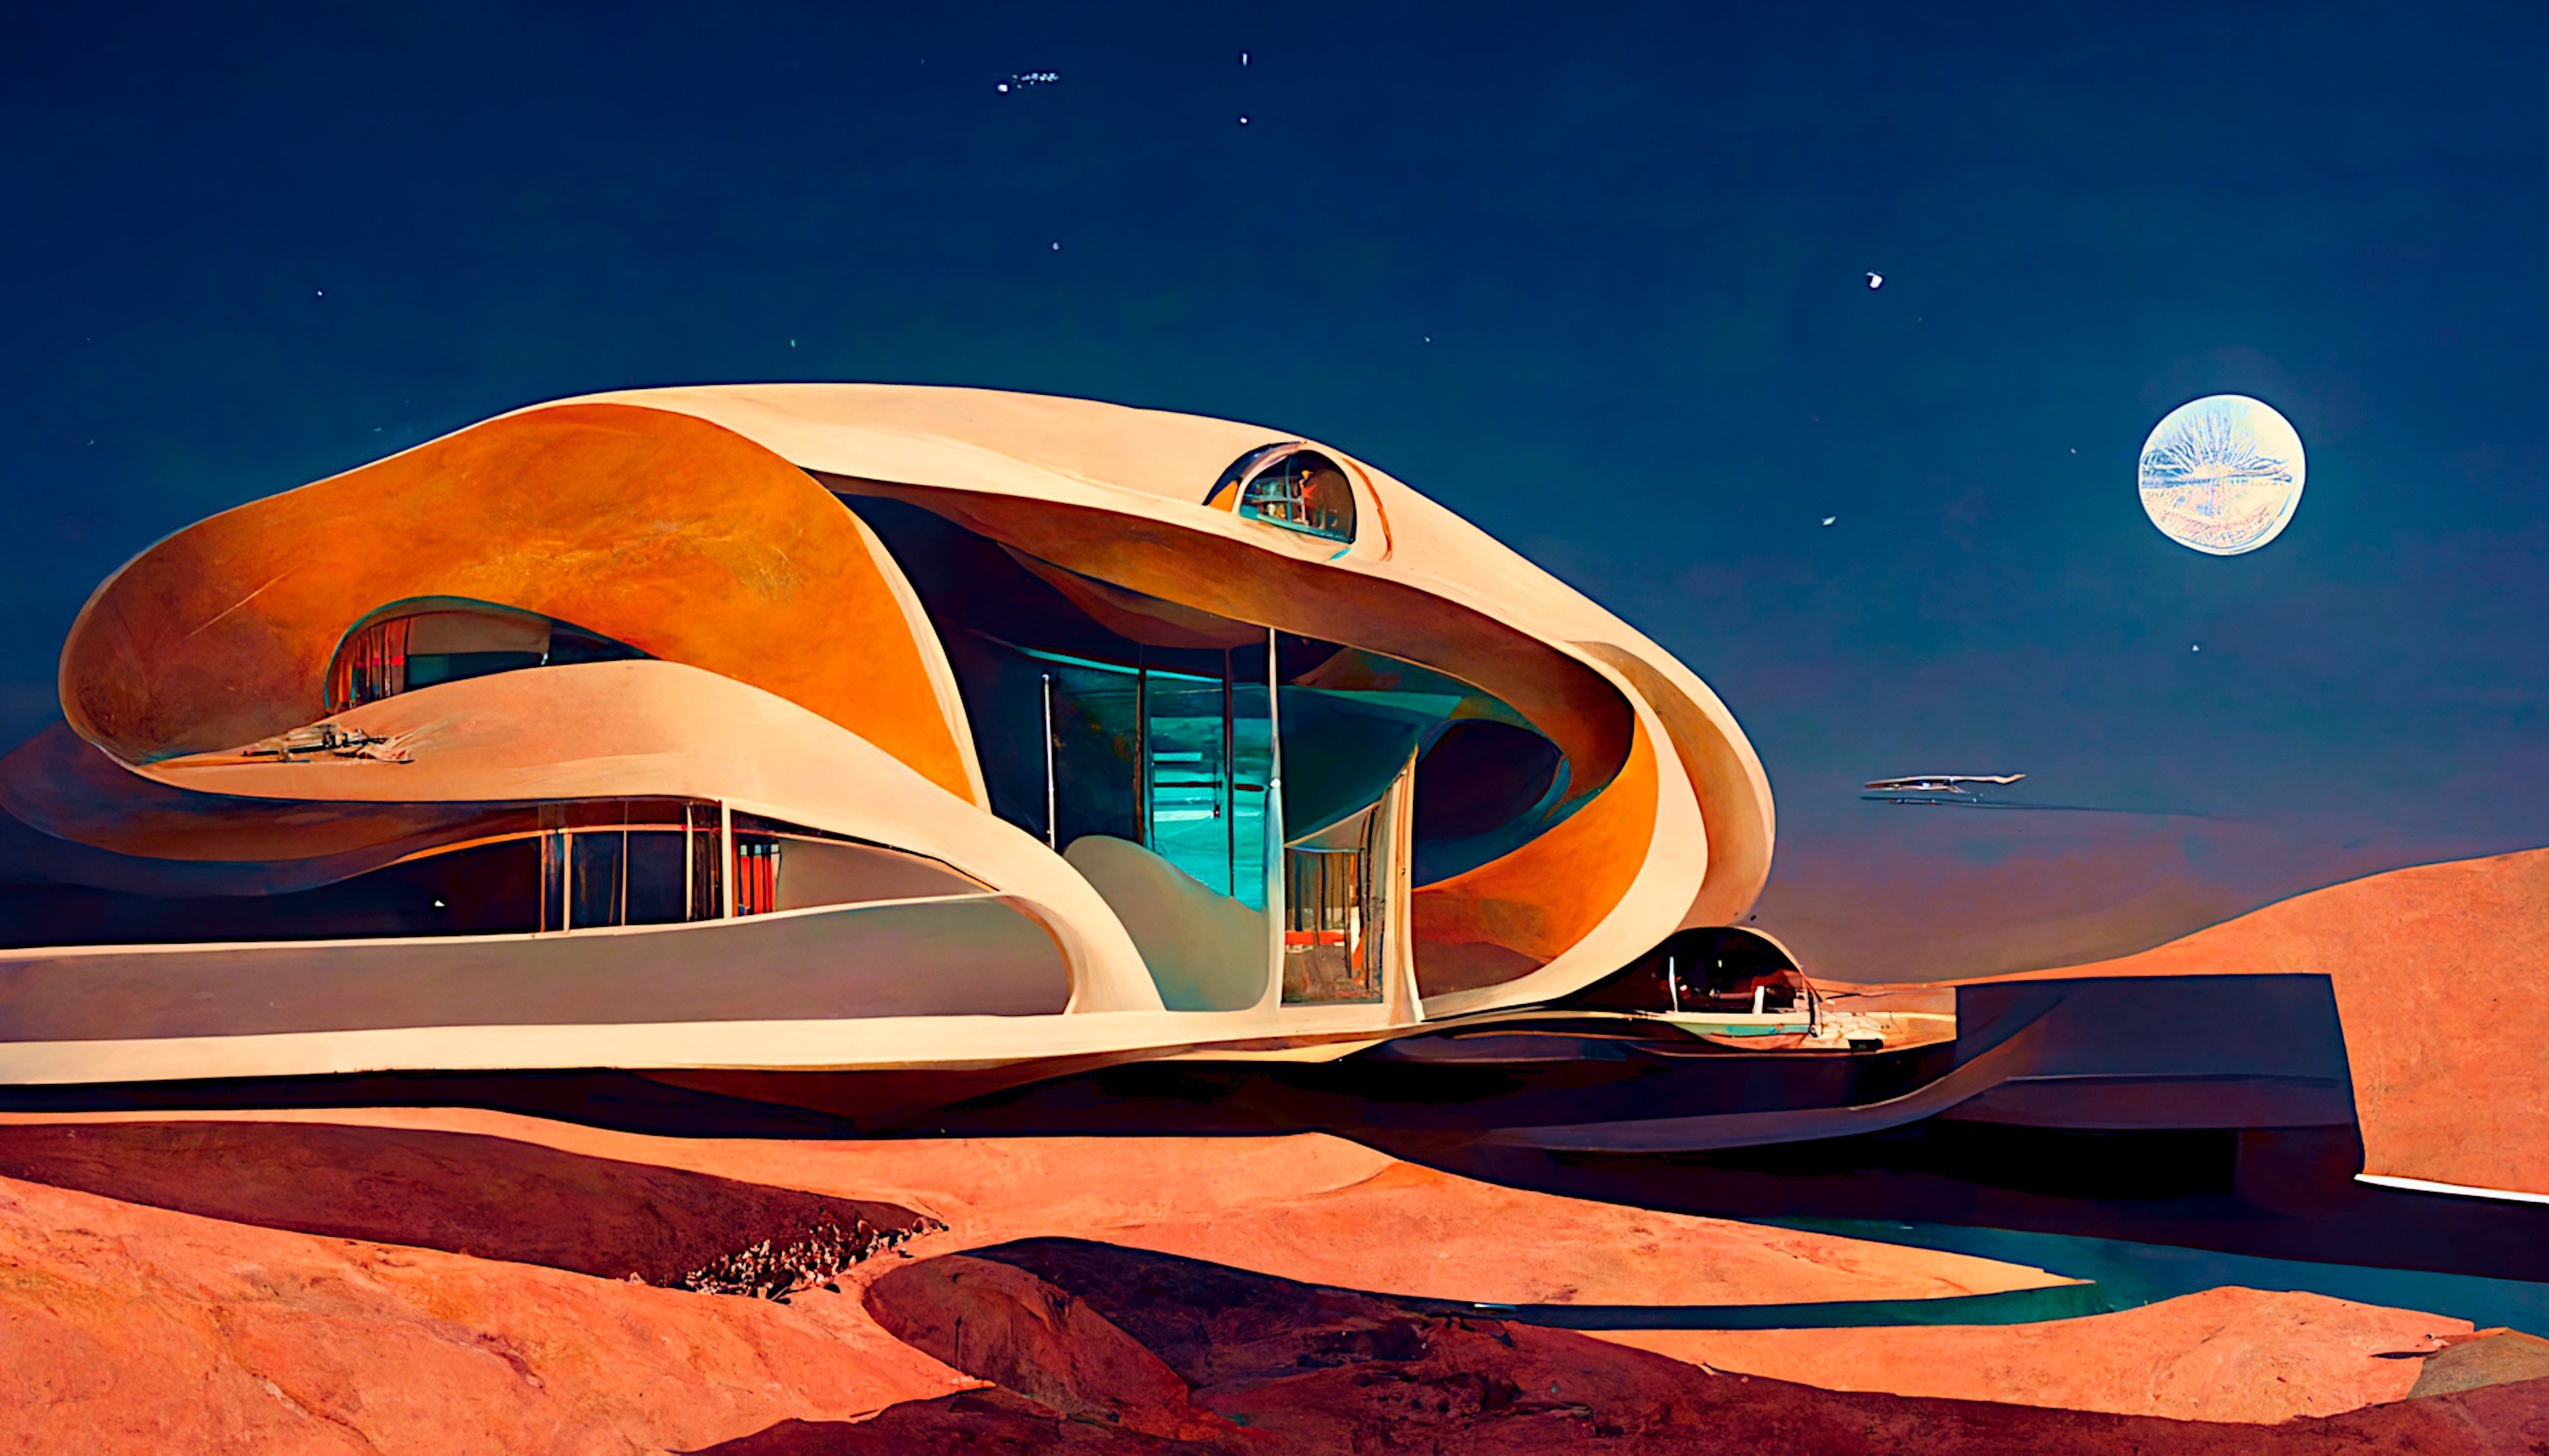
art, sky, automotive design, world, building, slope, moon, landscape, space, horizon, house, graphics, electric blue, naval architecture, illustration, automotive exterior, opera house, painting, night, sport venue, stadium, wind, astronomical object, aeolian landform